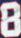
Number: 8